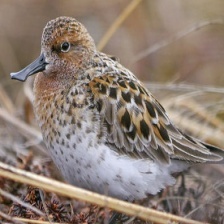
Species: SPOON BILED SANDPIPER
Scientific name: CALIDRIS PYGMAEA
ImageNet parent category: red-backed_sandpiper